Agents of Law

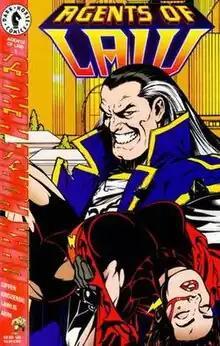
"Cover of the first issue"

Agents of Law was a series published by Dark Horse Comics in 1995.